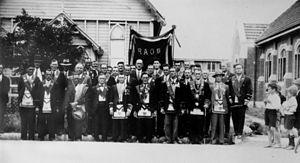
Le Royal Antediluvian Order of Buffaloes est l'une des plus grandes organisations fraternelles au Royaume-Uni. L'ordre est créé en 1822, et les membres sont connus sous le nom de Buffs.